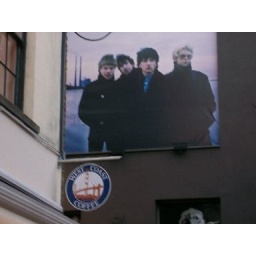
The sign is for West Coast coffee and has a pic of the golden gate bridge and U2 is in the background